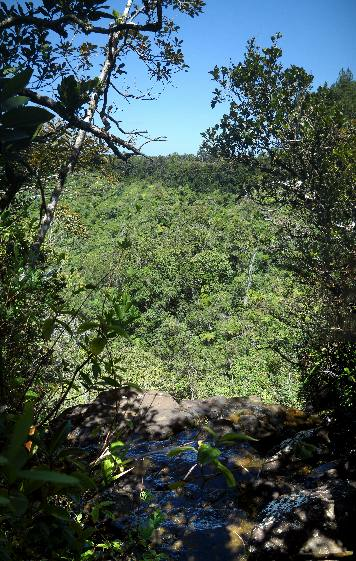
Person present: No